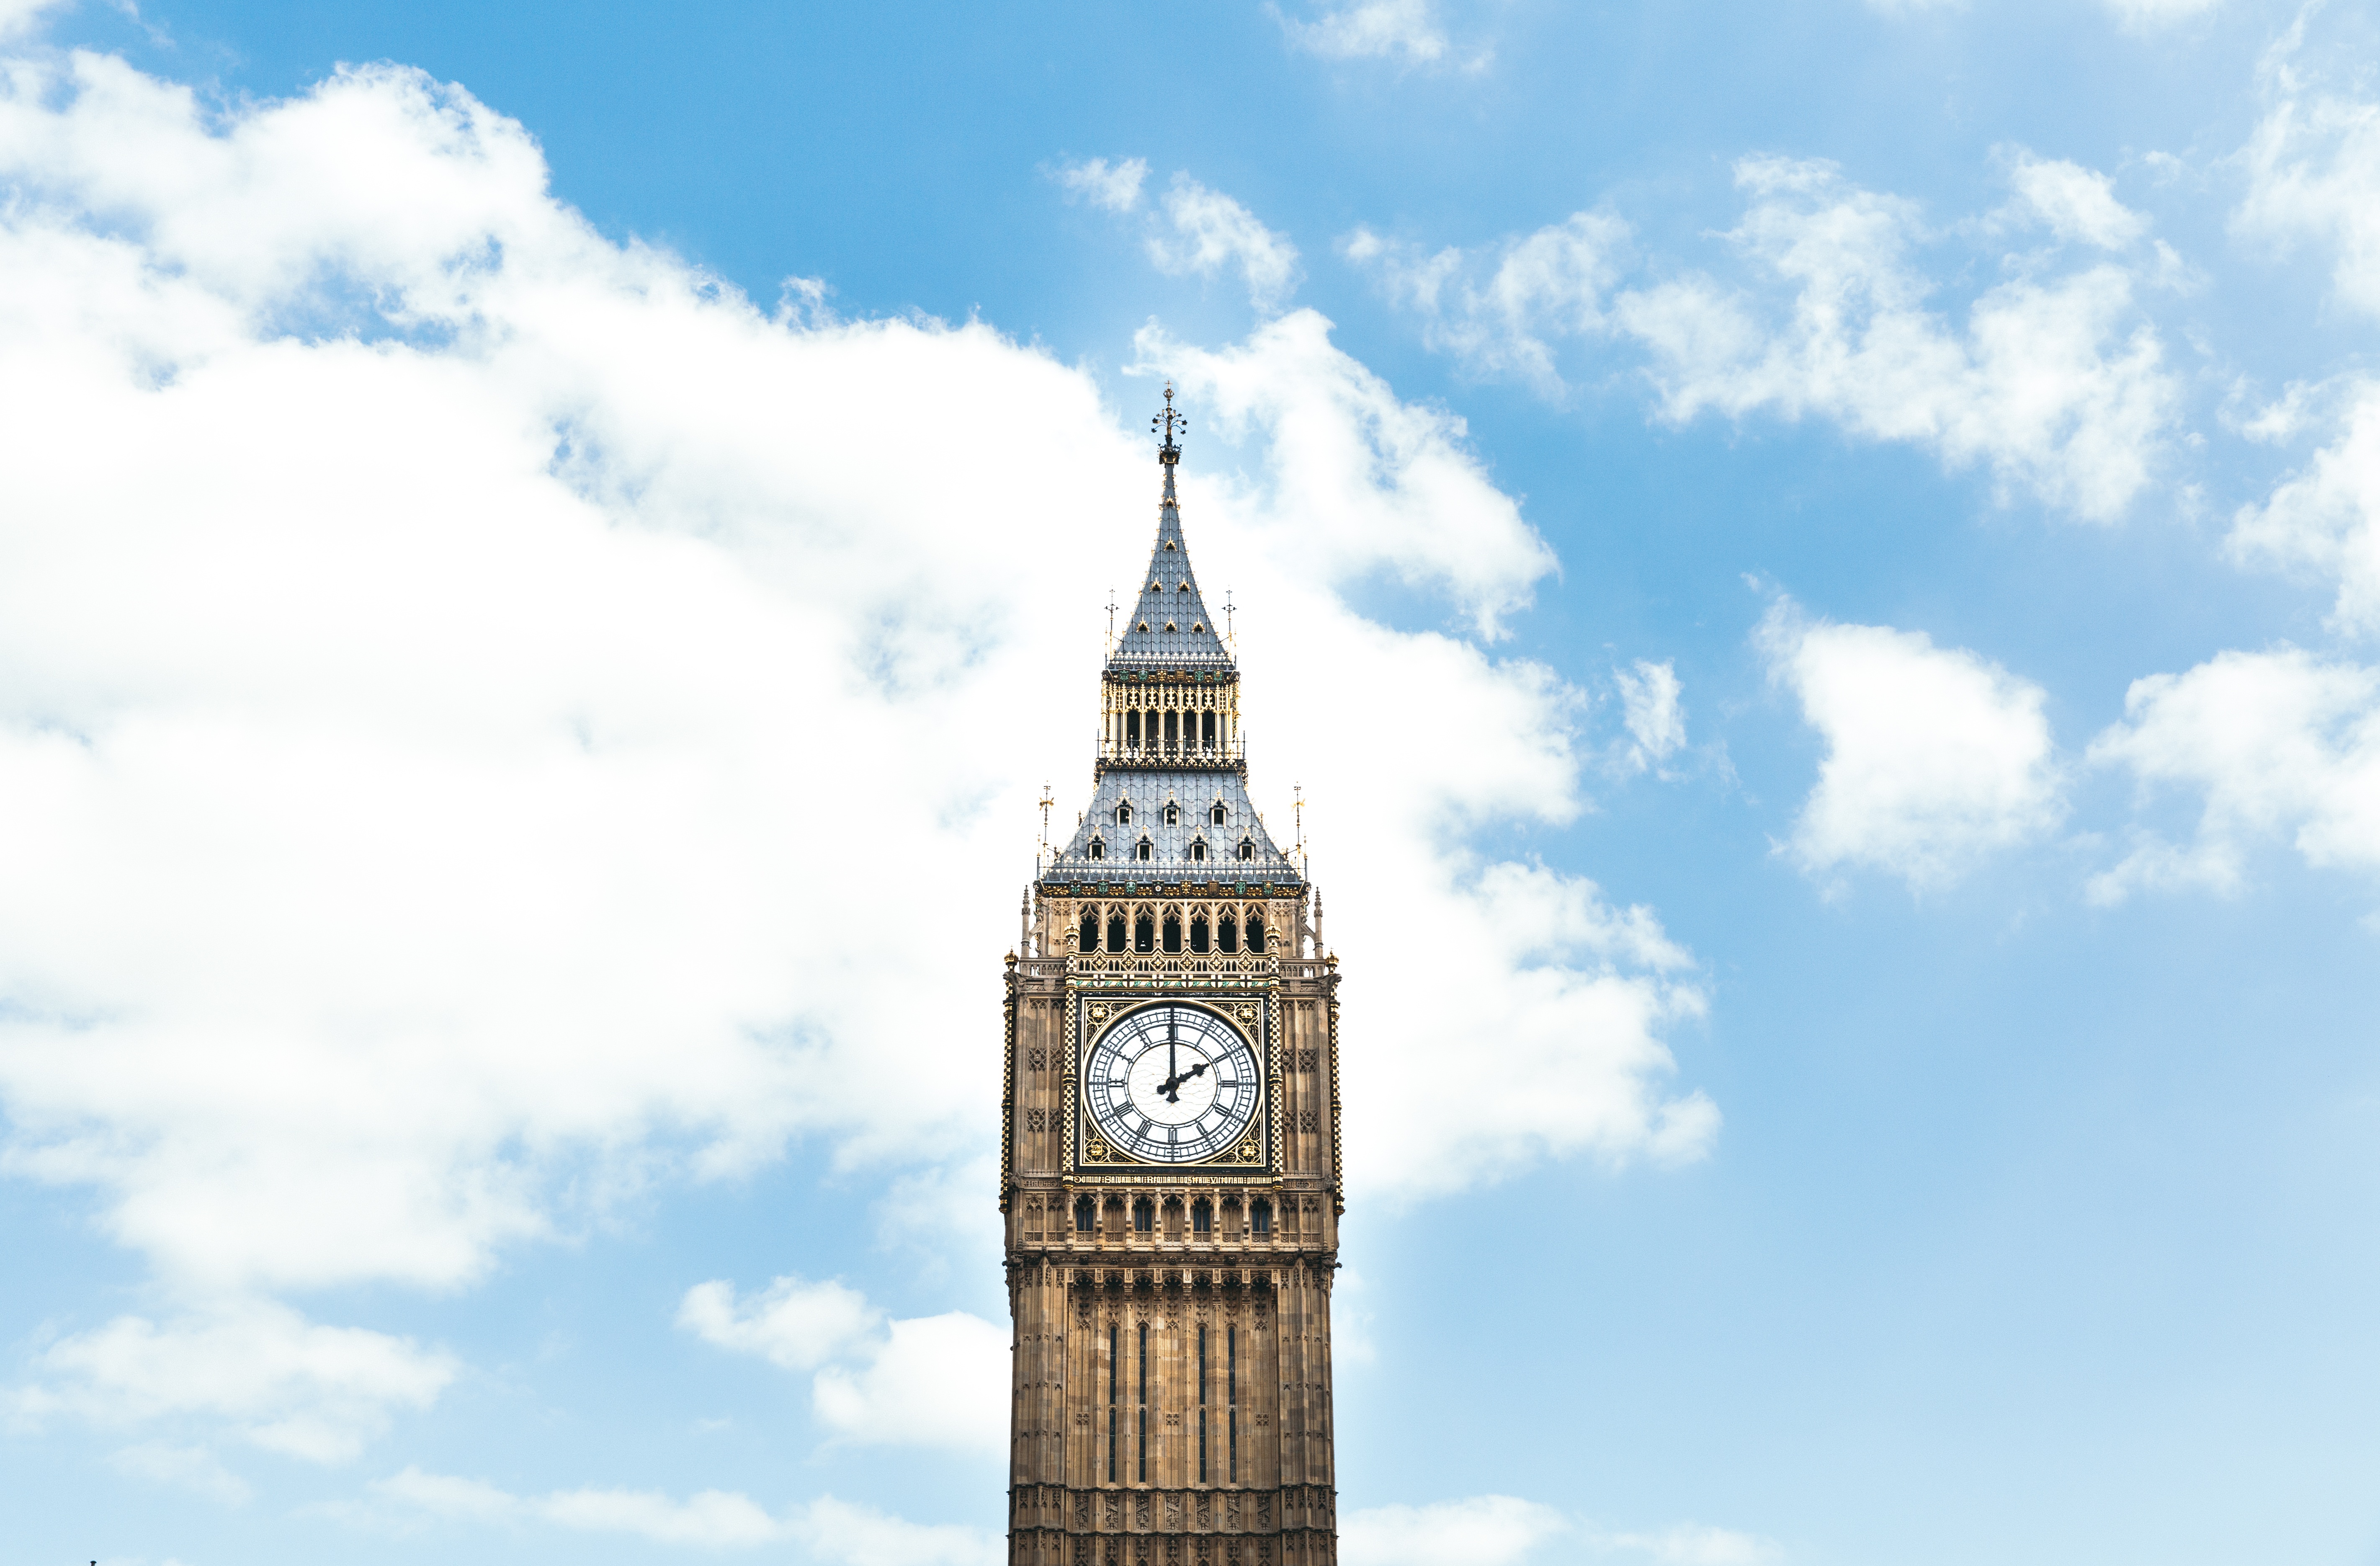
cloud, architecture, sky, clock, skyscraper, tower, landmark, clock tower, london, spire, steeple